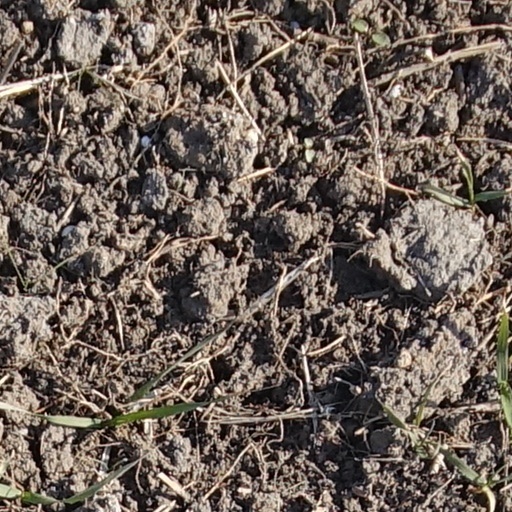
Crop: wheat